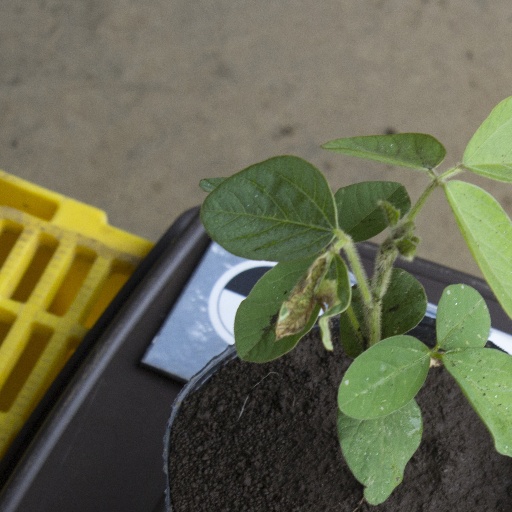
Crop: soybean